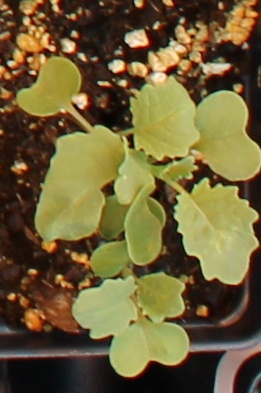
Label: Canola